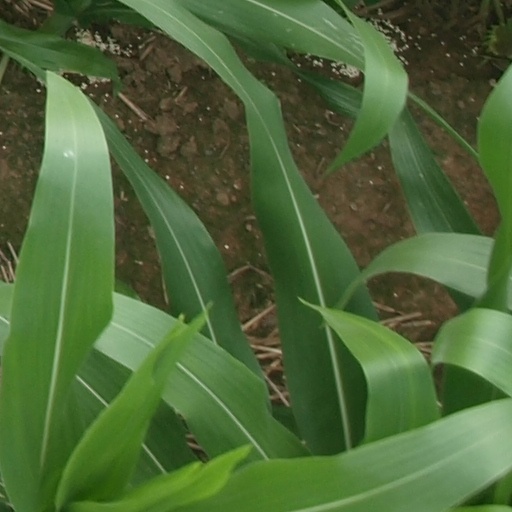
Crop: maize; corn